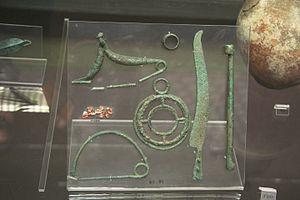
L'histoire de la Sicile a été influencée par de nombreux groupes ethniques. Elle a vu la Sicile parfois contrôlée par des puissances extérieures, romaine, vandale, ostrogothe, byzantine et islamique, mais connaître aussi de longues périodes d'indépendance, comme sous les Sicéliotes d'origine grecque et plus tard comme l'émirat autonome puis Royaume de Sicile. Le Royaume a été fondé en 1130 par Roger II, appartenant à la famille Siculo-Normane de Hauteville. Pendant cette période, la Sicile était prospère et politiquement puissante, devenant l'un des États les plus riches de toute l'Europe.En raison de la succession dynastique, le Royaume passa alors aux mains des Hohenstaufen. À la fin du XIIIᵉ siècle, avec la guerre des vêpres siciliennes entre les couronnes d'Anjou et d'Aragon, l'île passa à cette dernière. Au cours des siècles suivants, le Royaume s'est uni personnellement avec les couronnes espagnoles et bourbonnes, préservant toutefois une substantielle indépendance jusqu'en 1816.